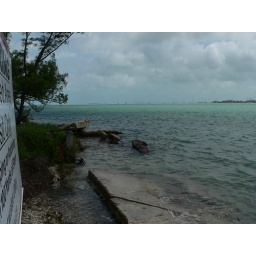
The sediment in the water turned the water almost neon colors. Definitely not the clear water we know and love.